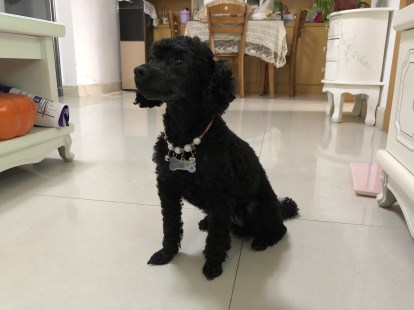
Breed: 7449-n000128-teddy